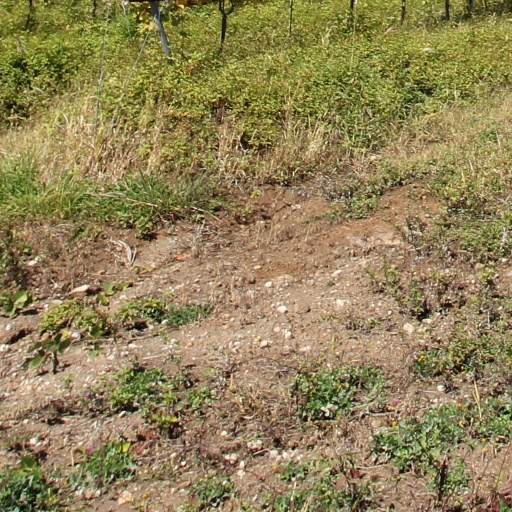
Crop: grape